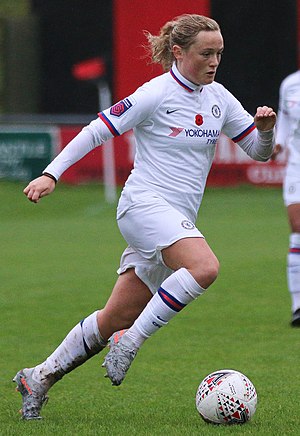
Erin Cuthbert
Erin Jacqueline Cuthbert er kvindelig skotsk fodboldspiller, der spiller midtbane for Chelsea i FA Women's Super League og Skotlands kvindefodboldlandshold.